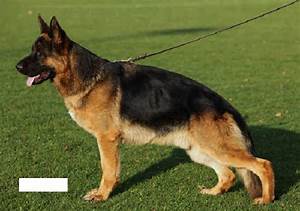
Label: dog